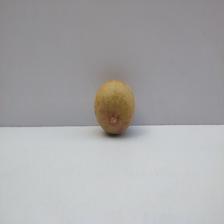
Size: Medium